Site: brandenburg
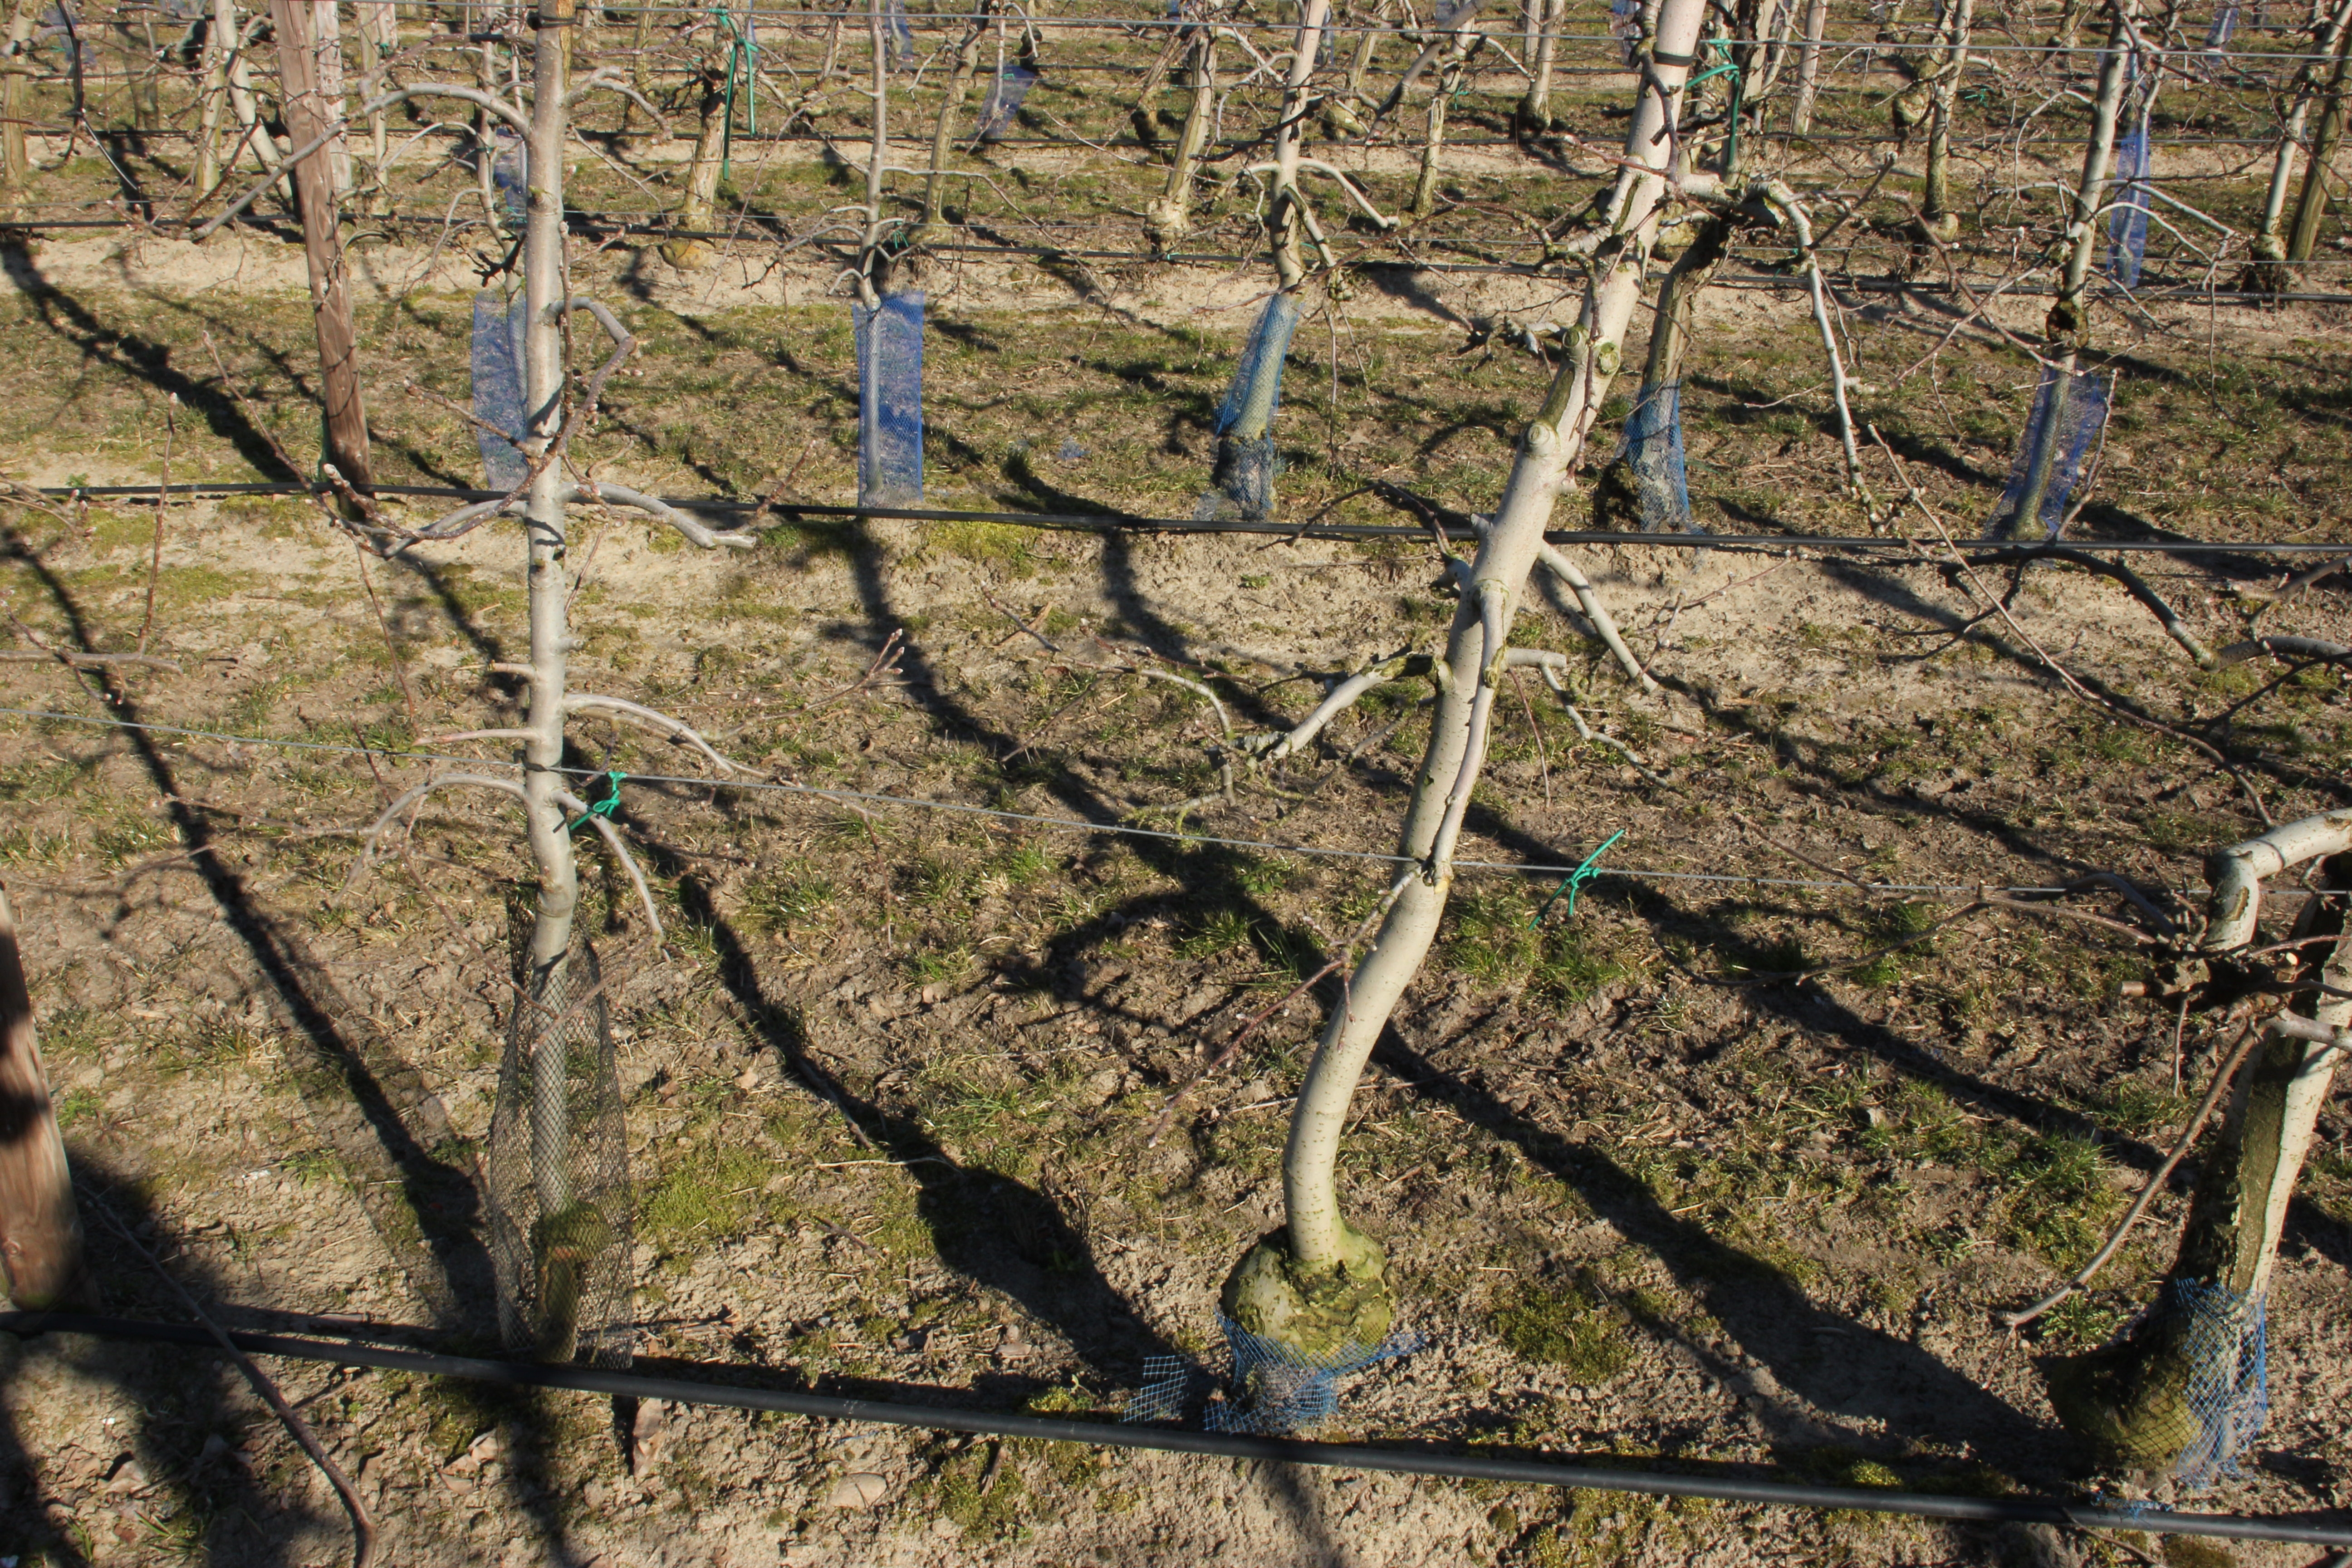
Growth stage (BBCH 03): Bud development